Demographics of Istanbul

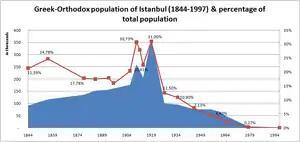
Greek population in Istanbul and percentages of the city population (1844–1997). The 1923 population exchange between Greece and Turkey, the 1942 wealth tax, and the Istanbul pogrom in 1955 contributed to the sharp decrease of the Greek community.

Istanbul has been a cosmopolitan city throughout much of its history, but it has become more homogenized since the end of the Ottoman Empire. The vast majority of people across Turkey, and in Istanbul, are Muslim, and more specifically members of the Sunni branch of Islam. Most Sunni Turks follow the Hanafi school of Islamic thought, while Sunni Kurds tend to follow the Shafi'i school. The largest non-Sunni Muslim group, accounting 10-20% of Turkey's population, are the Alevis; a third of all Alevis in the country live in Istanbul. Mystic movements, like Sufism, were officially banned after the establishment of the Turkish Republic, but they still boast numerous followers. Istanbul is a migrant city. Since the 1950s, Istanbul's population has increased from 1 million to about 10 million residents. Almost 200,000 new immigrants, many of them from Turkey's own villages, continue to arrive each year. As a result, the city is constantly changing and being reshaped to meet the needs of these new arrivals.